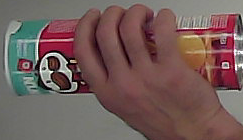
Product: pringles_original